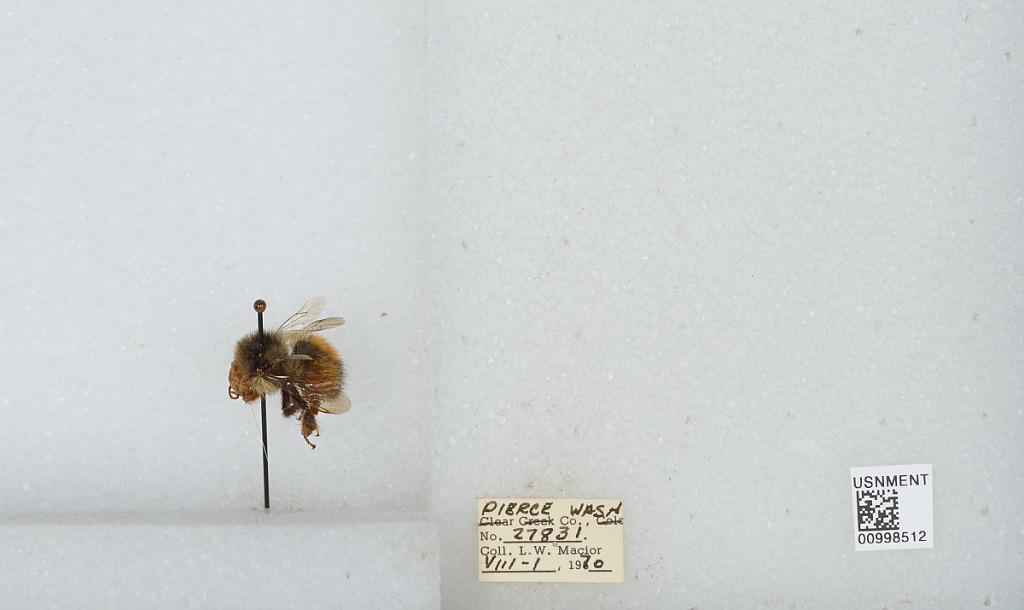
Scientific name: Bombus (Pyrobombus) melanopygus Nylander
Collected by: L. Macior
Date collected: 1970-8-1
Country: United States
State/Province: Washington
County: Pierce
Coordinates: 47.05, -122.12